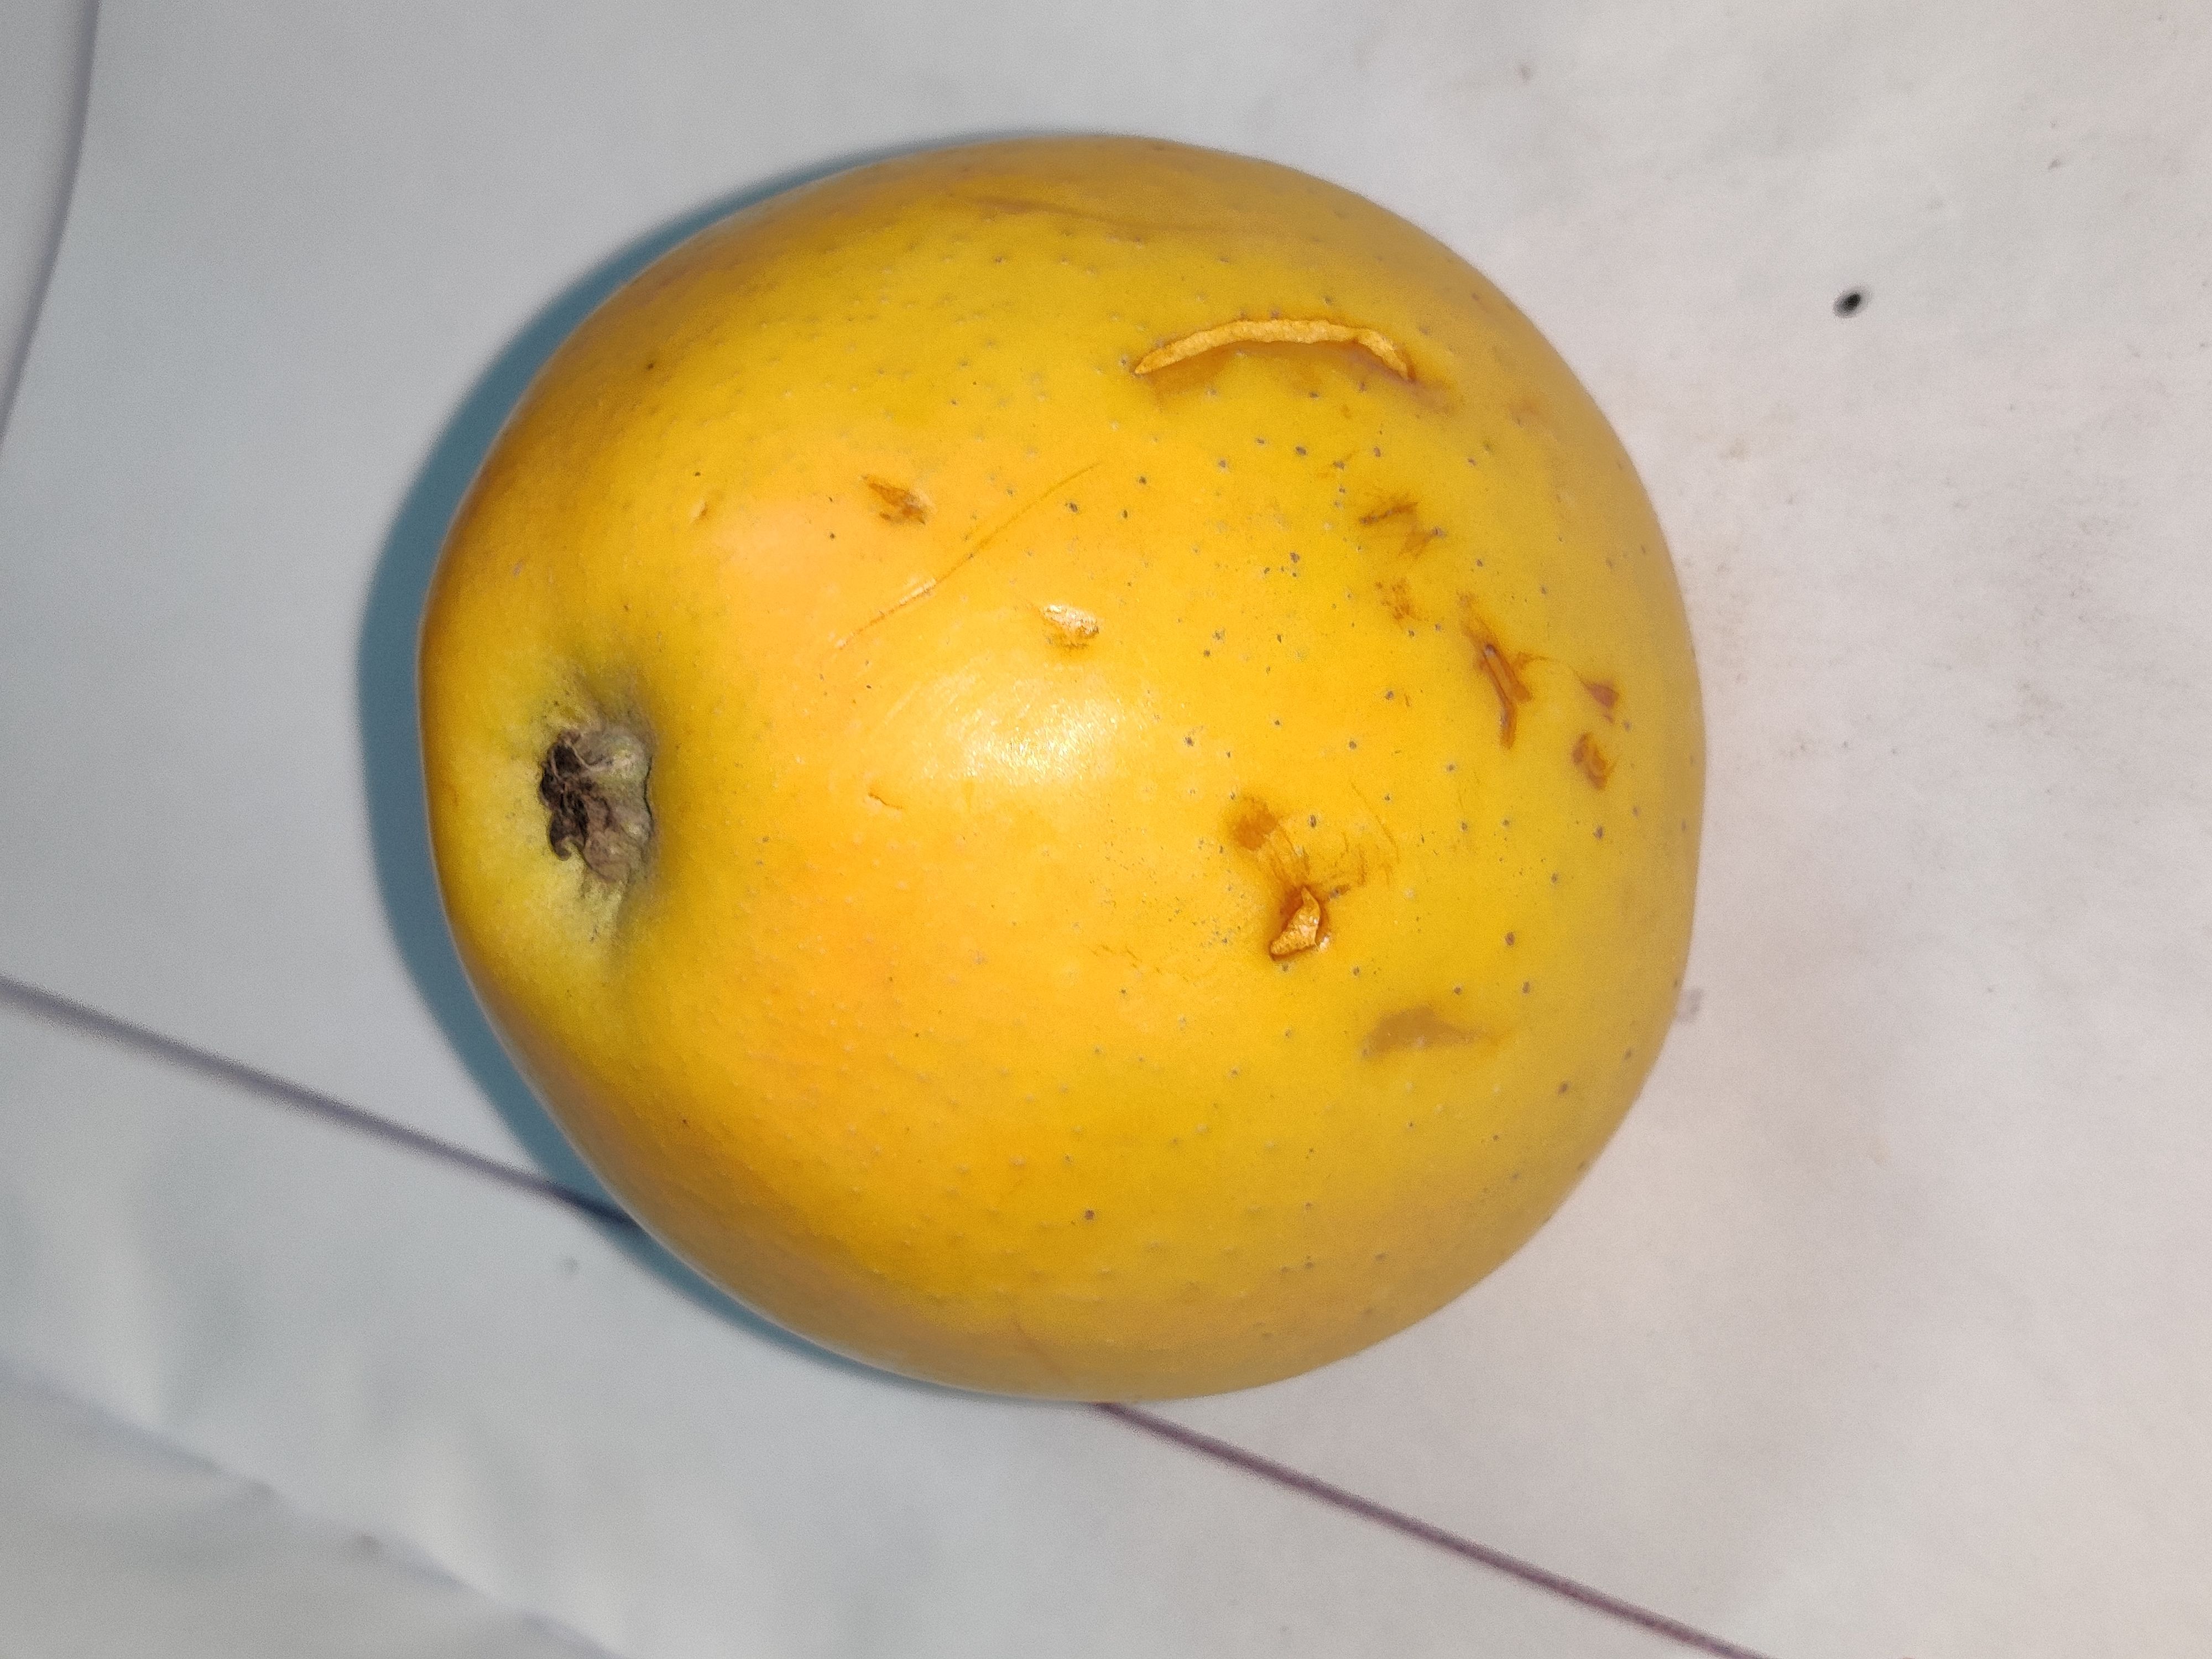
Fruit: apple
Grade: 2nd-grade